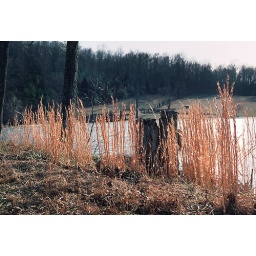
grass by the lake